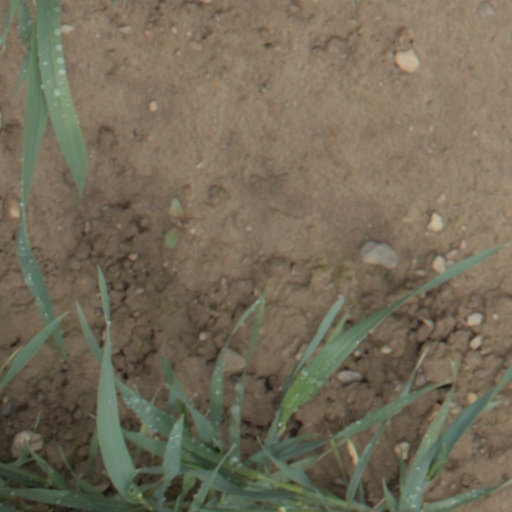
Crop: wheat